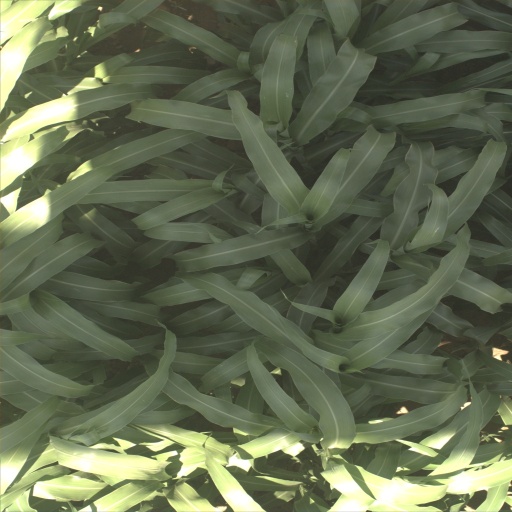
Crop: sorghum